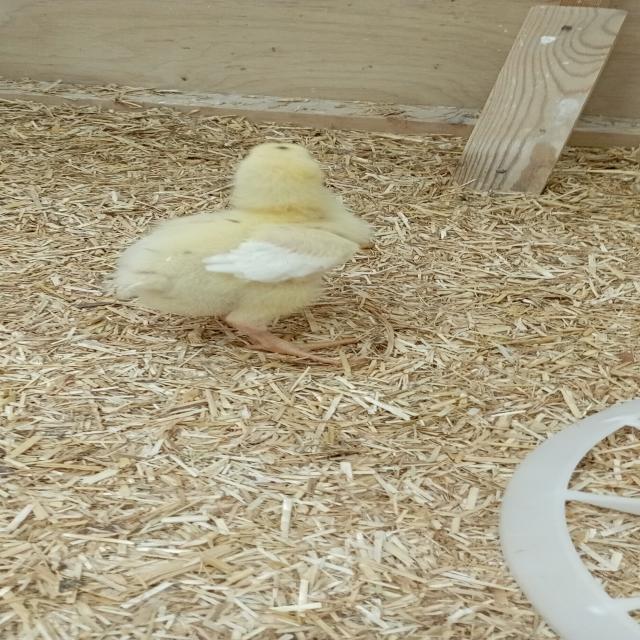
Weight: 193 g